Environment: real
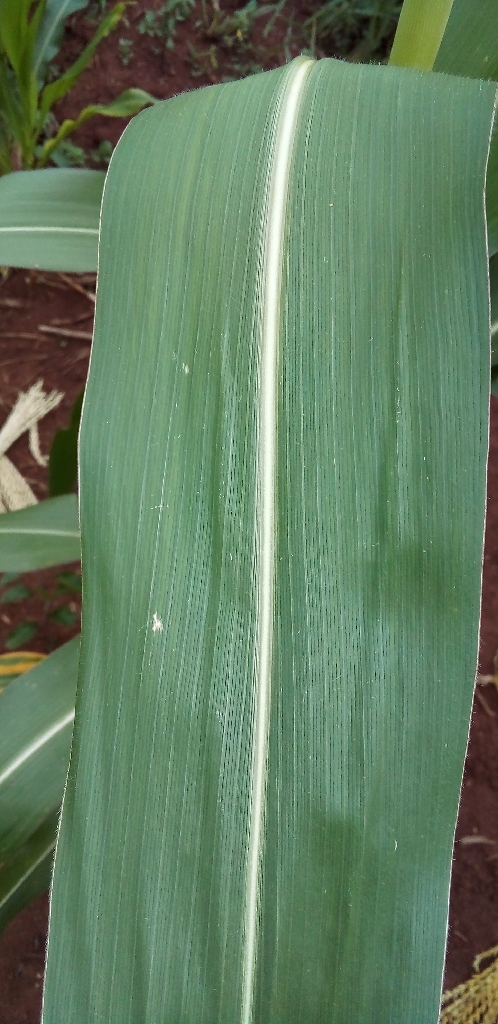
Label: healthy